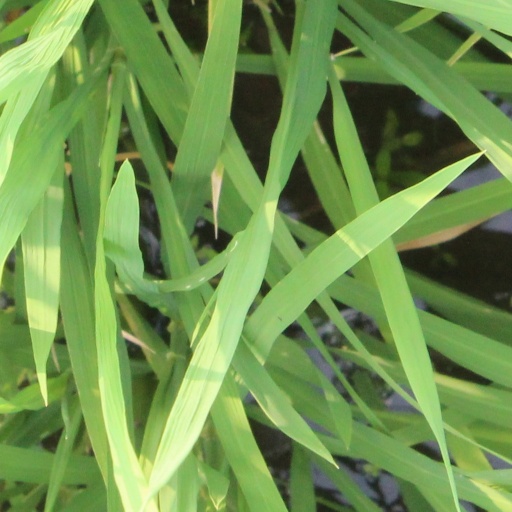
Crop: rice